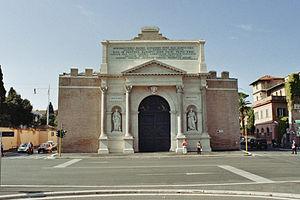
Face externe de la Porta Pia à Rome Italiano: Facciata esterna di Porta Pia a Roma